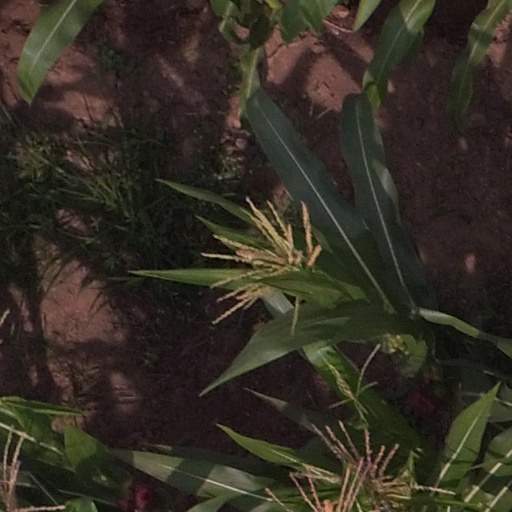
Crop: maize; corn